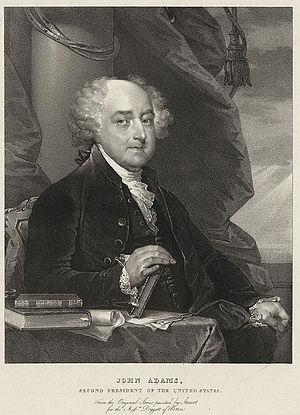
La présidence de John Adams débuta le 4 mars 1797, date de l'investiture de John Adams en tant que 2ᵉ président des États-Unis, et prit fin le 4 mars 1801. Adams, qui avait servi au poste de vice-président sous le mandat de George Washington, entra en fonction après avoir remporté l'élection présidentielle de 1796, faisant de lui le seul membre du Parti fédéraliste à avoir accédé à la fonction suprême. Sa présidence ne dura que quatre ans car il fut battu à l'élection présidentielle de 1800 par le républicain-démocrate Thomas Jefferson, qui lui succéda à la Maison-Blanche.